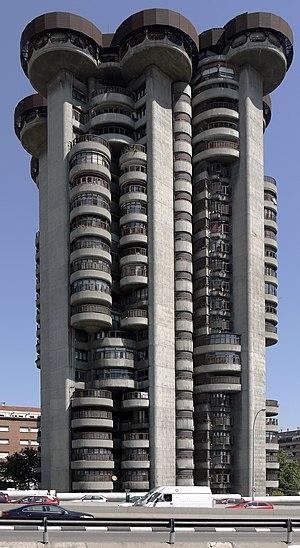
Francisco Javier Sáenz de Oiza est un architecte espagnol né à Cáseda le 12 octobre 1918 et mort à Madrid le 18 juillet 2000.